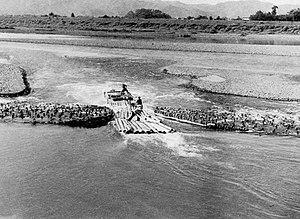
Le flottage du bois est un mode de transport par voie d'eau pour des pièces de bois de tailles variables, à l'état brut ou déjà débitées, assemblées entre elles ou pas. Influencé par les caractéristiques typographiques, hydrographiques, culturelles et climatiques de chaque région du monde, il prend des formes différentes et très variées en fonction des essences d'arbres des grandes zones forestières de la planète, mais surtout de la présence ou du degré de flottabilité du cours d'eau qui est aux abords des massifs forestiers où sont abattus les arbres.